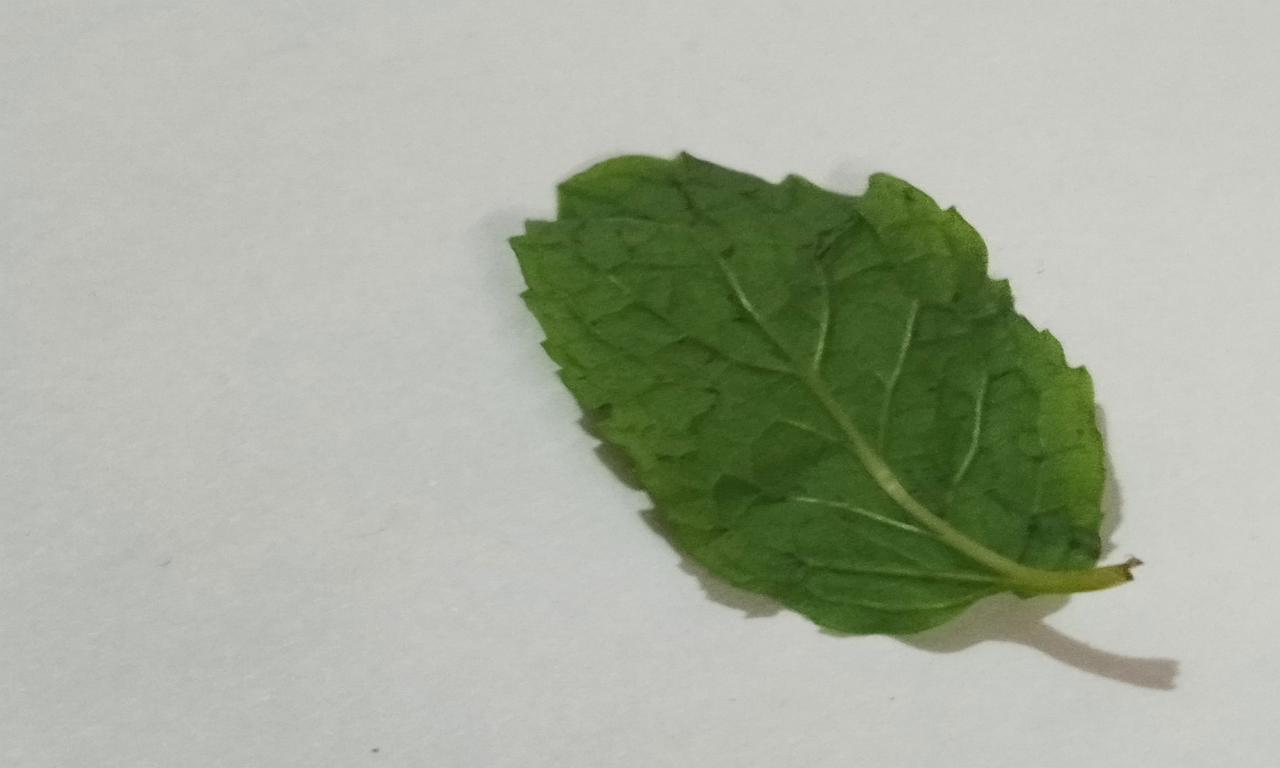
Label: Fresh